Slovakia national football team

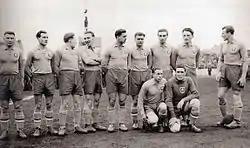

The first official match of the first Slovak Republic was played in Bratislava against Germany on 27 August 1939, and ended in a 2–0 victory for Slovakia. The Slovaks played numerous friendly matches during the Second World War, all against Axis-aligned nations.